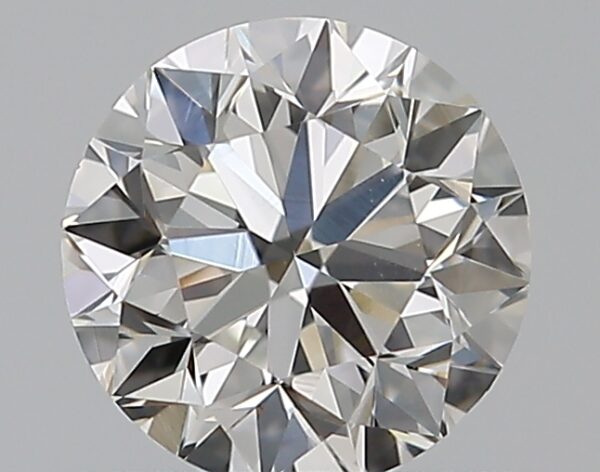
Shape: round
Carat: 0.5
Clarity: VS1
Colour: F
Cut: VG
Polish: EX
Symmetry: EX
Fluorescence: N
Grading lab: GIA
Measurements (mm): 4.93 x 4.96 x 3.2